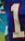
Number: 1